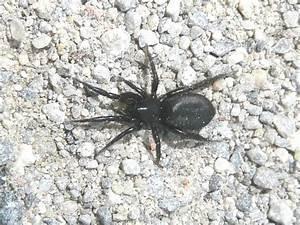
spider